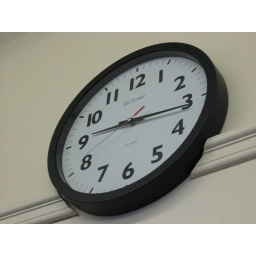
Clock in the classroom where the set building for the day is being planned.